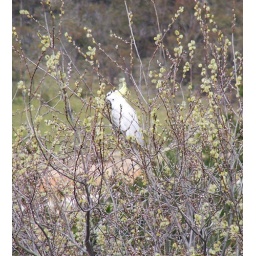
A white Cockatoo in our tree